Ligovsky Pond

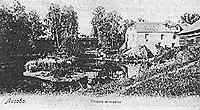

In 1703, Peter I was based the city of Saint Petersburg. This area became a capital suburb. In 1710s emperor gook part in the destiny of the settlement. It was enjoined to block the Dudergofka river in 1715. On a dam a watermill which specialised on flour-grinding and felting works was constructed.